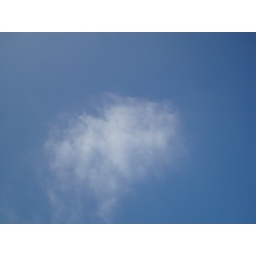
only cloud in the sky